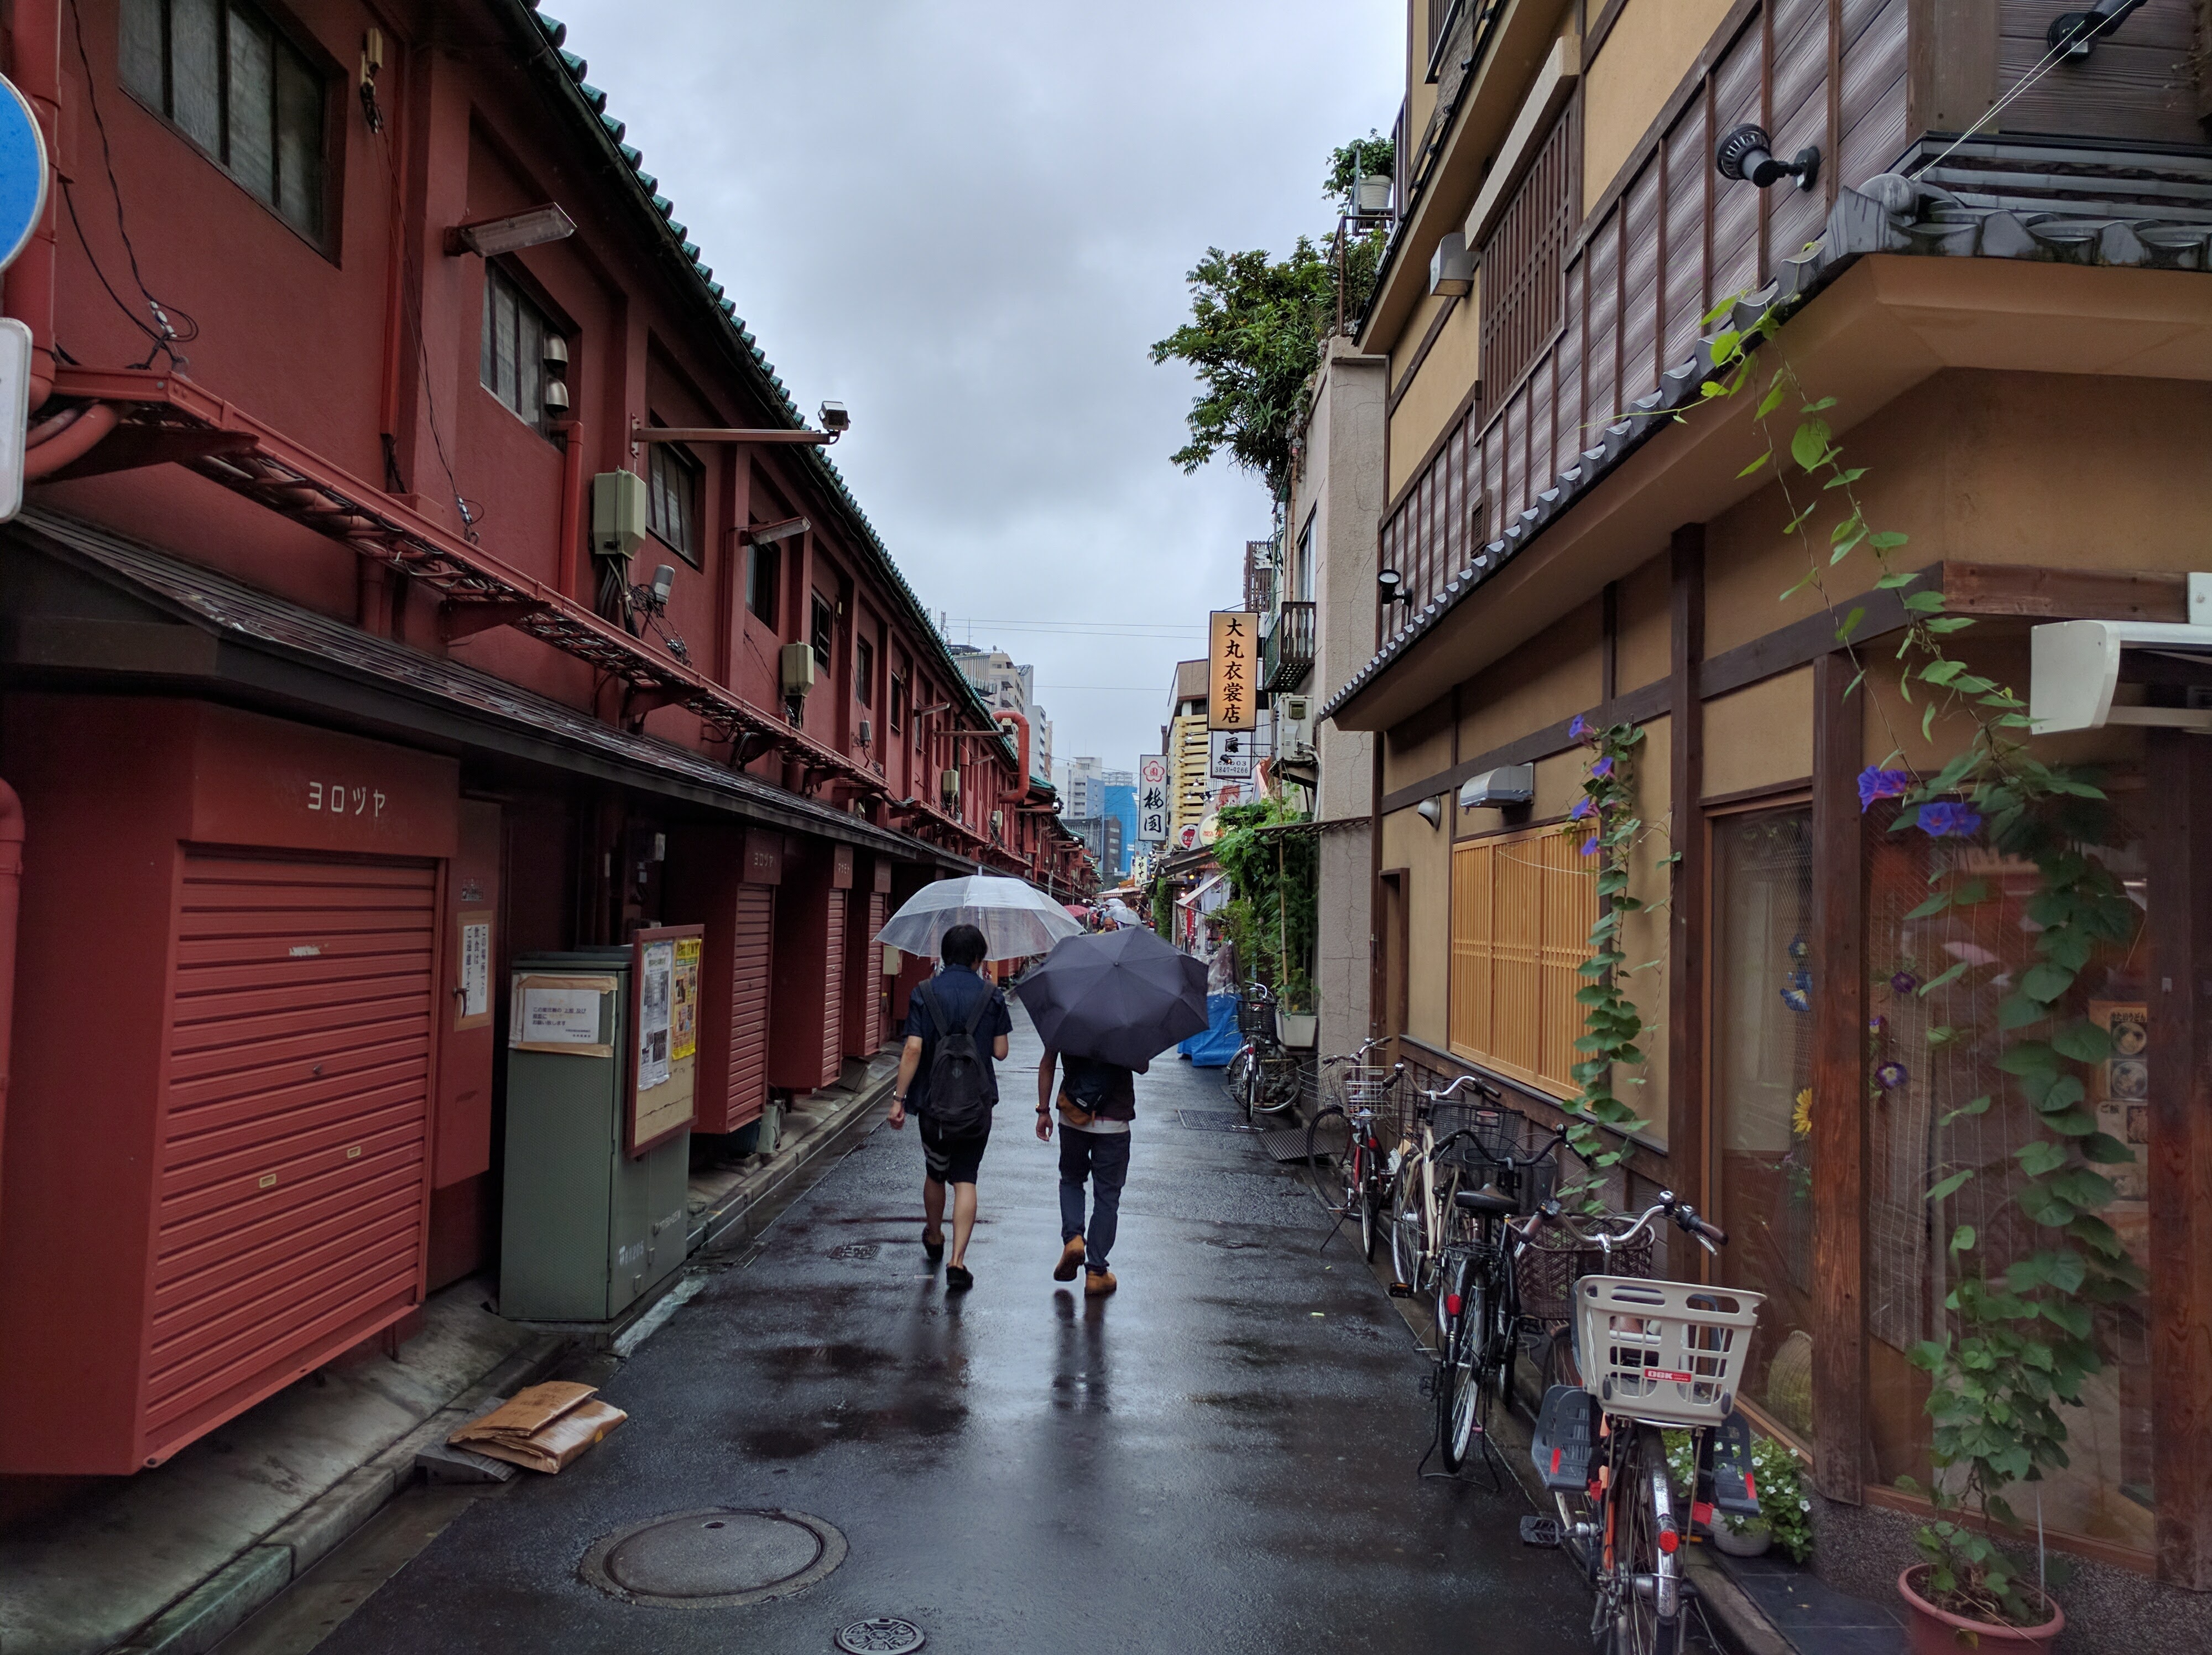
pedestrian, road, street, rain, town, alley, city, downtown, travel, walk, umbrella, color, calm, serene, couple, japan, lane, sunday, friends, infrastructure, quiet, neighbourhood, rainy day, urban area, residential area, human settlement